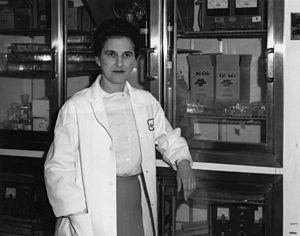
Beatrice Mintz, née le 24 janvier 1921 à New York City, est une biologiste du développement et embryologiste américaine. Ses travaux ont porté sur les modifications génétiques, les différentiations cellulaire et sur le cancer, en particulier le mélanome. Pionnière du génie génétique, elle fut parmi les premiers scientifiques à générer des mammifères chimériques et transgéniques. En 1996, elle a partagé le prix March of Dimes en biologie du développement avec Ralph L. Brinster pour leurs travaux sur les souris transgéniques. Elle a passé plus de la moitié de sa carrière au Fox Chase Cancer Center à Philadelphie où elle fut nommée à la chaire de sciences fondamentale Jacq Schultz en 2002. Elle est membre de l'Académie nationale des sciences depuis 1982 et de l'Académie pontificale des sciences.